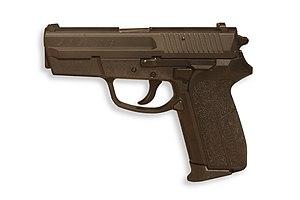
Un pistolet semi-automatique SIG Pro, et exposé dans le musée militaire de Morges.
Le SIG-Sauer Pro est une série de pistolets semi-automatiques conçue et fabriquée par Swiss Arms AG et Sauer & Sohn et commercialisée aux États-Unis par SIG Sauer. Il a été le premier pistolet de ces deux sociétés à utiliser des matériaux polymères pour la réalisation de la carcasse de l'arme.